Vaumarcus railway station

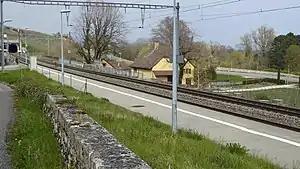
The station platform in 2018

Vaumarcus railway station was a railway station in the municipality of La Grande Béroche, in the Swiss canton of Neuchâtel. It is an intermediate stop on the standard gauge Jura Foot line of Swiss Federal Railways. The station closed with the December 2024 timetable change.